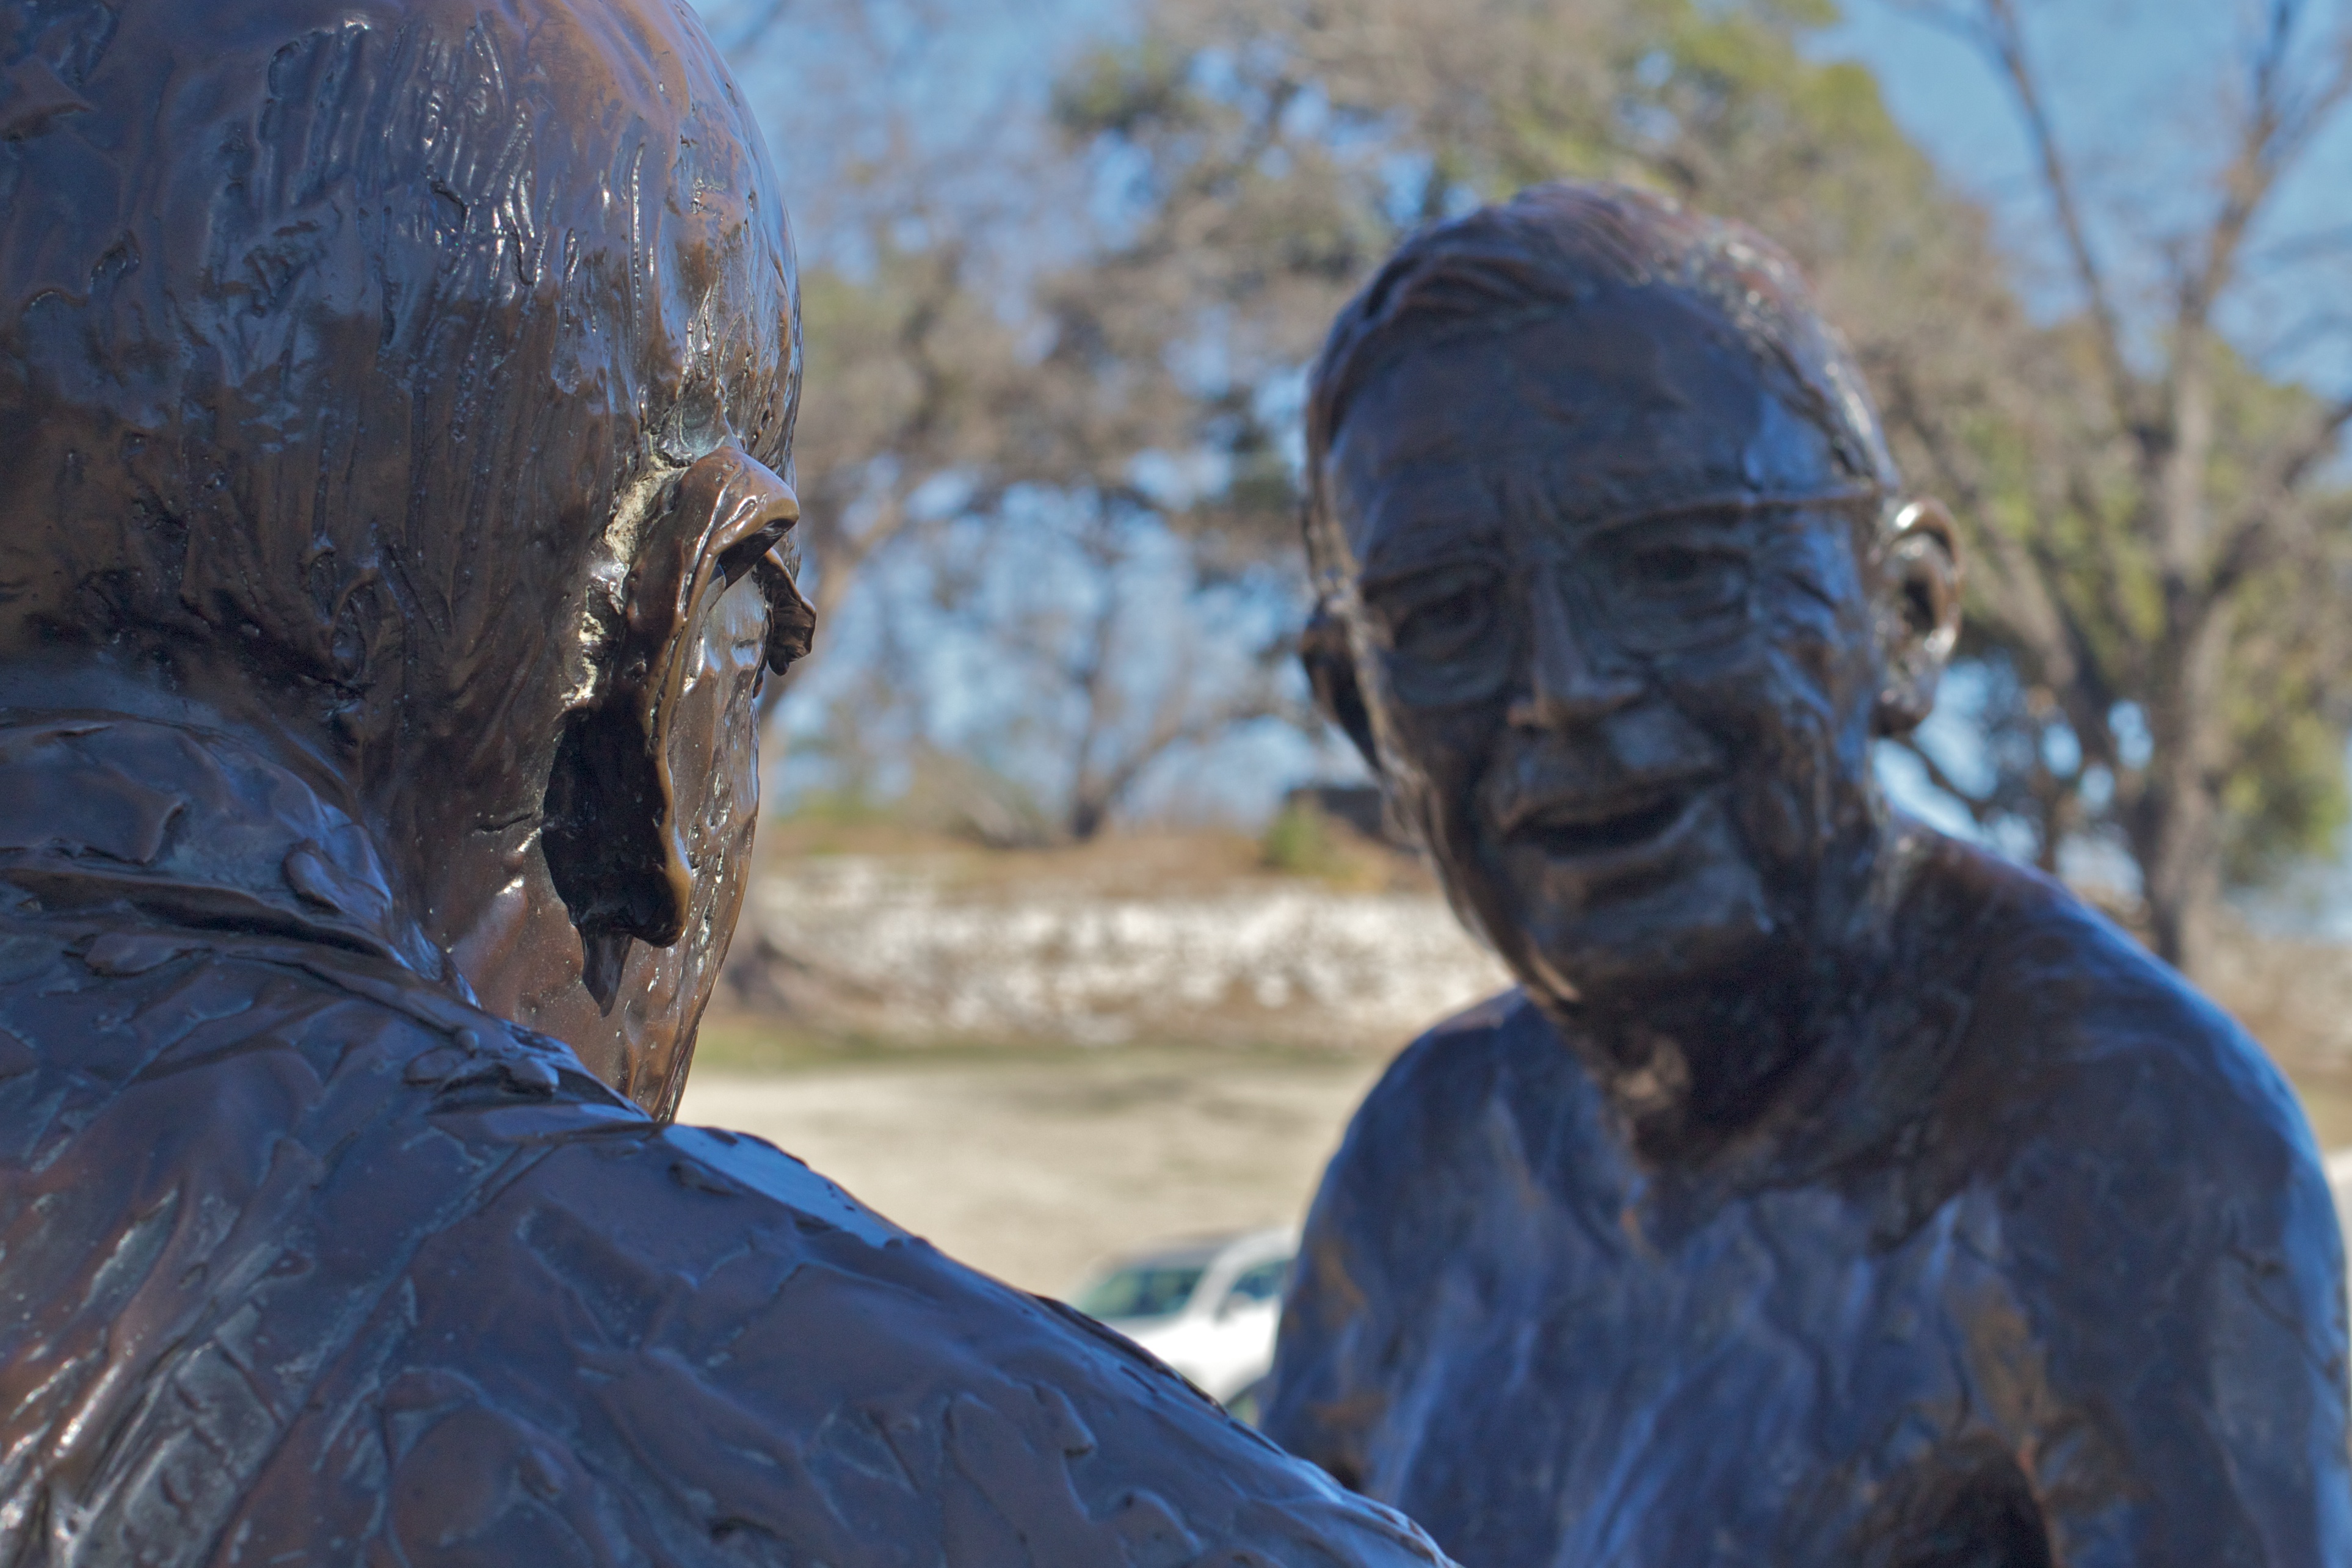
winter, monument, statue, mud, temple, plpconnectu